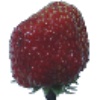
Label: Strawberry Wedge 1